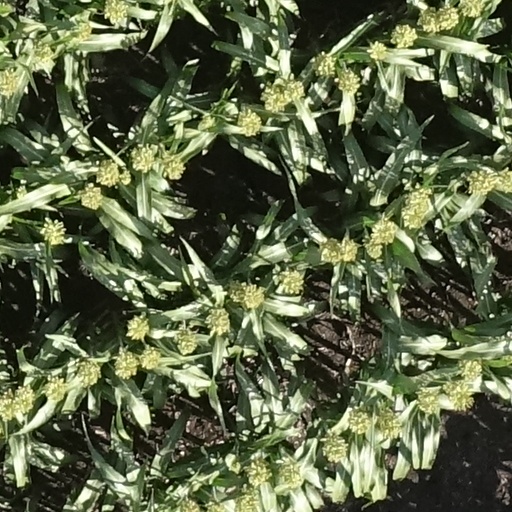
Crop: sorghum